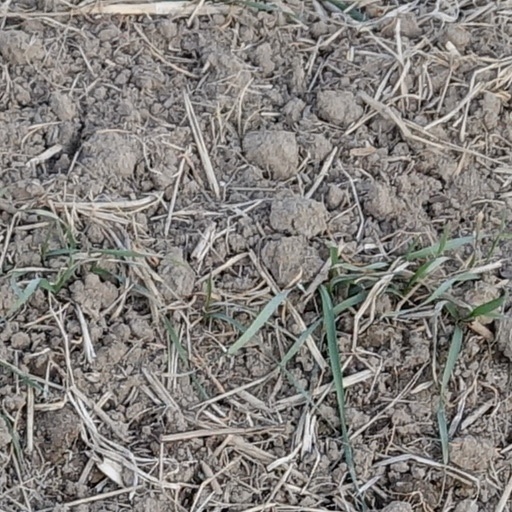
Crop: wheat